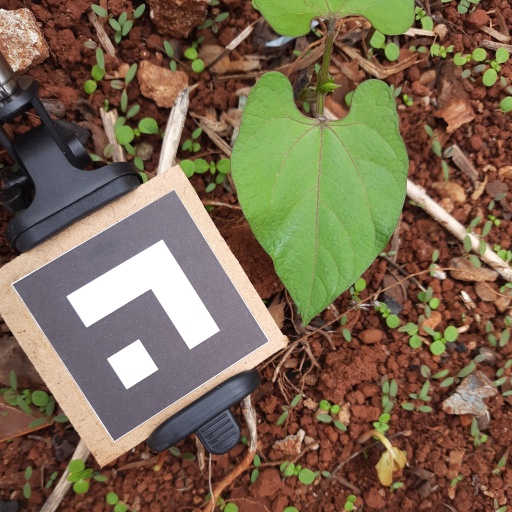
Observations: wavy surface, no eating holes, under shade